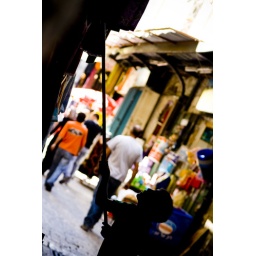
A young boy grabs an item off a high perch at the market in Jerusalem's Old City.